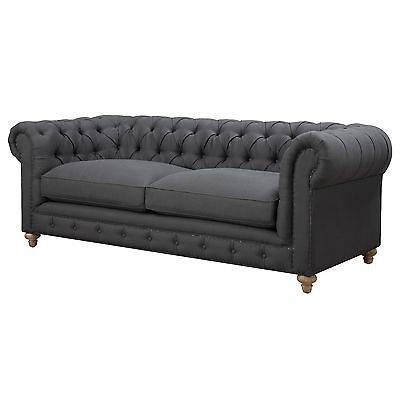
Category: sofa